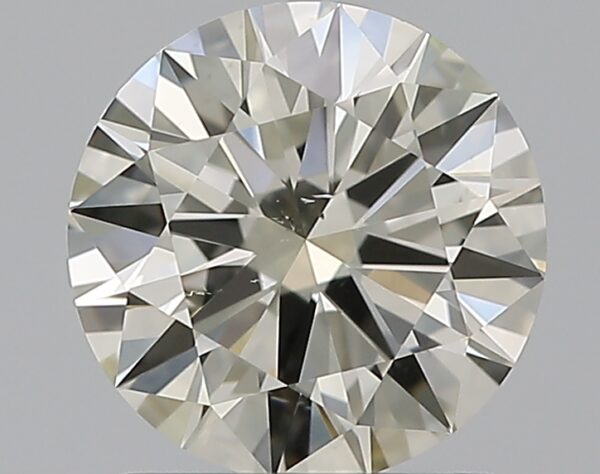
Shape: round
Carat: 1.21
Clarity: SI1
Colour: L
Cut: EX
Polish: EX
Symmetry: EX
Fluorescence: F
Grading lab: GIA
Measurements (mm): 6.9 x 6.94 x 4.12